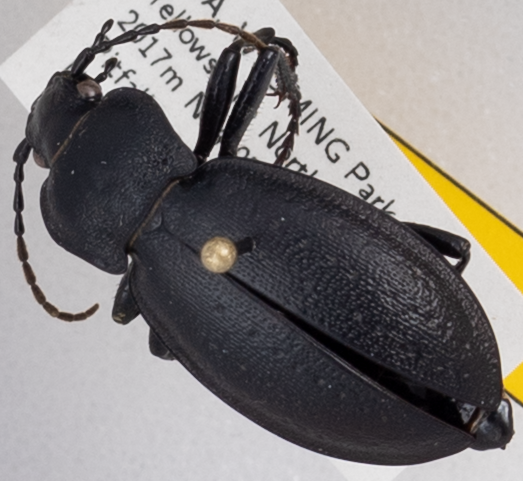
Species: Carabus taedatus
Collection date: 2019-07-10
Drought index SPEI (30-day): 0.47
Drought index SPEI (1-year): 0.2
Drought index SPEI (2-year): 1.28